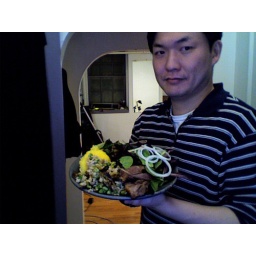
Ryuji came over for grubs and video. spaghetti squash, green garbanzos with barley, field greens, and lamb.